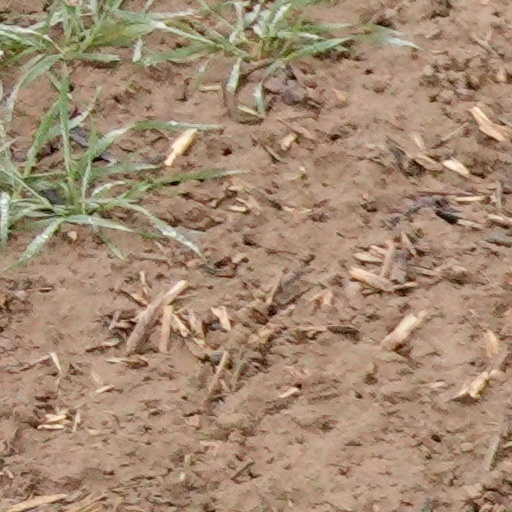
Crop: wheat